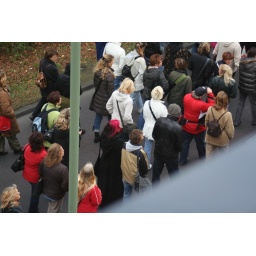
Look at lady with black hair and pink hair in the front.